NewswireNGR

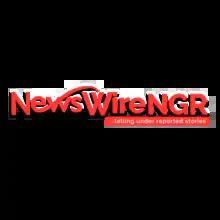

NewsWireNGR is an independent newsroom that reports underreported or mostly ignored stories by mainstream media organisations in Nigeria and Africa. The all women led newsroom was founded in 2013, the remote team, drives conversational journalism that leads to and not limited to high level policy actions by government but influences change and drives social movements in the country.